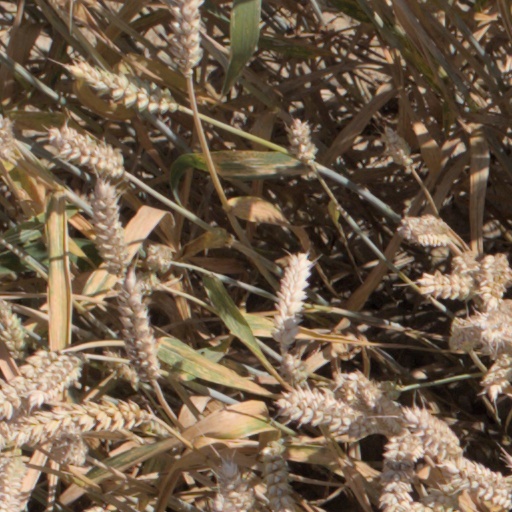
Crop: wheat